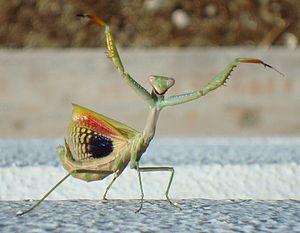
Iris oratoria est une espèce d'insectes de l'ordre des Mantodea de la famille des Mantidae.
Mantodea est un ordre d'insectes qui contient 15 familles, 430 genres et plus de 2400 espèces. Les membres de cet ordre se retrouvent dans les régions tempérées et tropicales. La plupart des espèces font partie de la famille des Mantidae.
La communication est l’échange d’informations entre un émetteur et un receveur. Dawkins et Krebs définissent la communication comme étant l’action d’un émetteur qui influence le système sensoriel d’un récepteur, ce qui change le comportement du récepteur au bénéfice du premier, le bénéfice se manifestant par une augmentation de la fitness de l’émetteur.